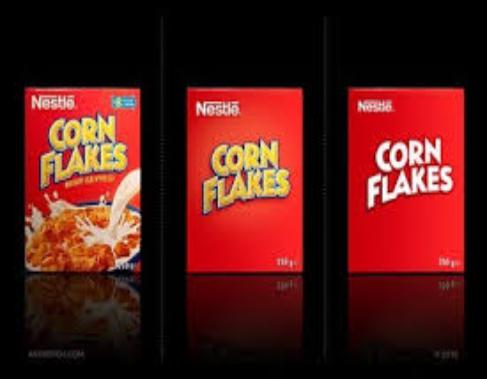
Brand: Corn Flakes
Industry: Food